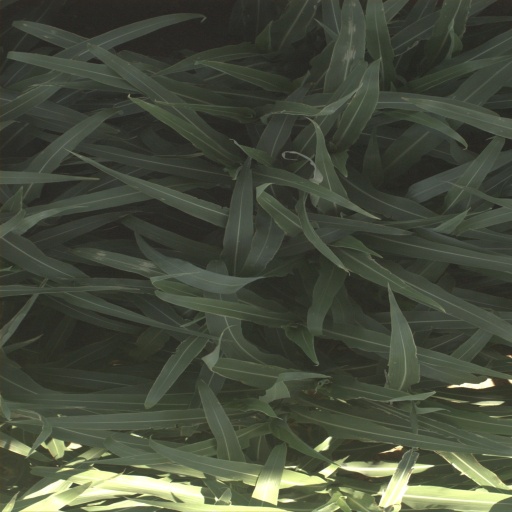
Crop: sorghum